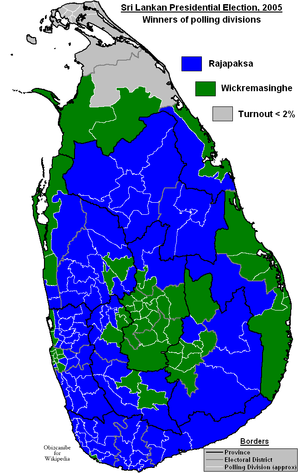
L'élection présidentielle sri lankaise de 2005 est la cinquième élection présidentielle du Sri Lanka. Le responsable de l'alliance United People's Freedom Alliance, Mahinda Rajapakse, remporte l'élection.